Looty Pijamini

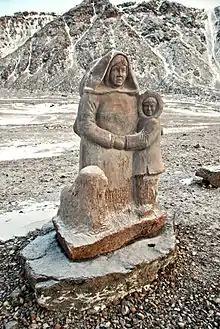
Monument of the first Inuit settlers of 1952 and 1955

Looty Pijamini (Inuktitut syllabics: ; born 1953) is a Canadian Inuk artist. He lives and works in Grise Fiord, Nunavut.